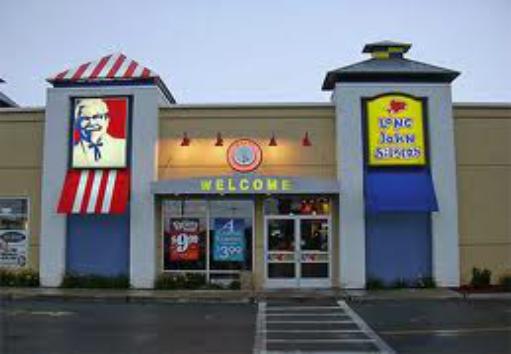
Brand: Long John Silver's
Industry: Food